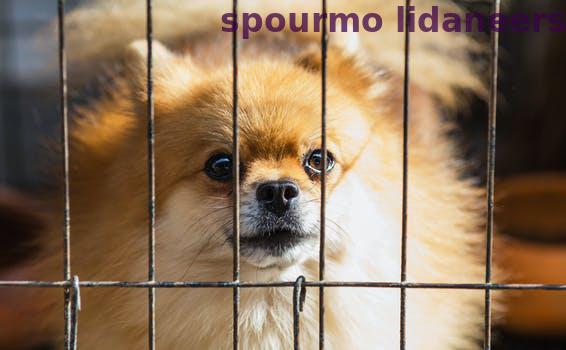
Label: Watermark